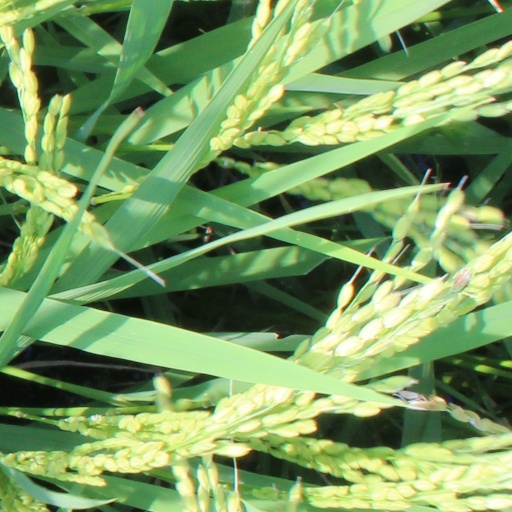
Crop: rice